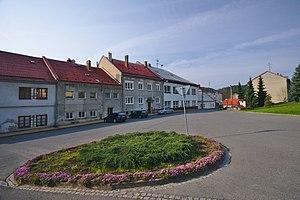
Domašov nad Bystřicí est une commune du district et de la région d'Olomouc, en Tchéquie. Sa population s'élevait à 501 habitants en 2018.